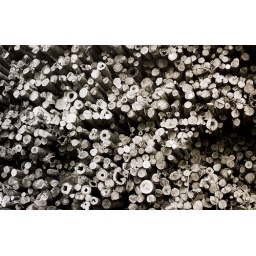
wall of trees in Northern Mississippi